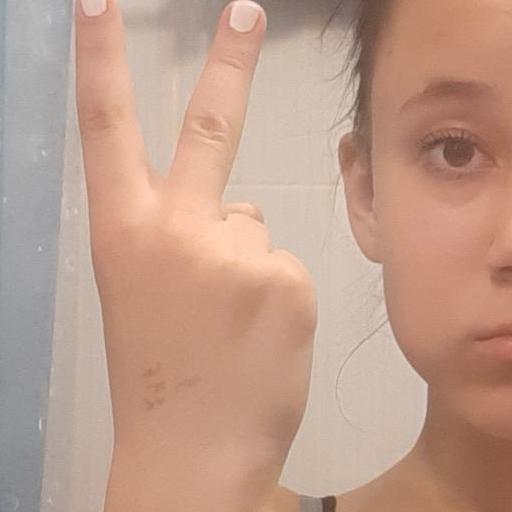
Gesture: peace_inverted